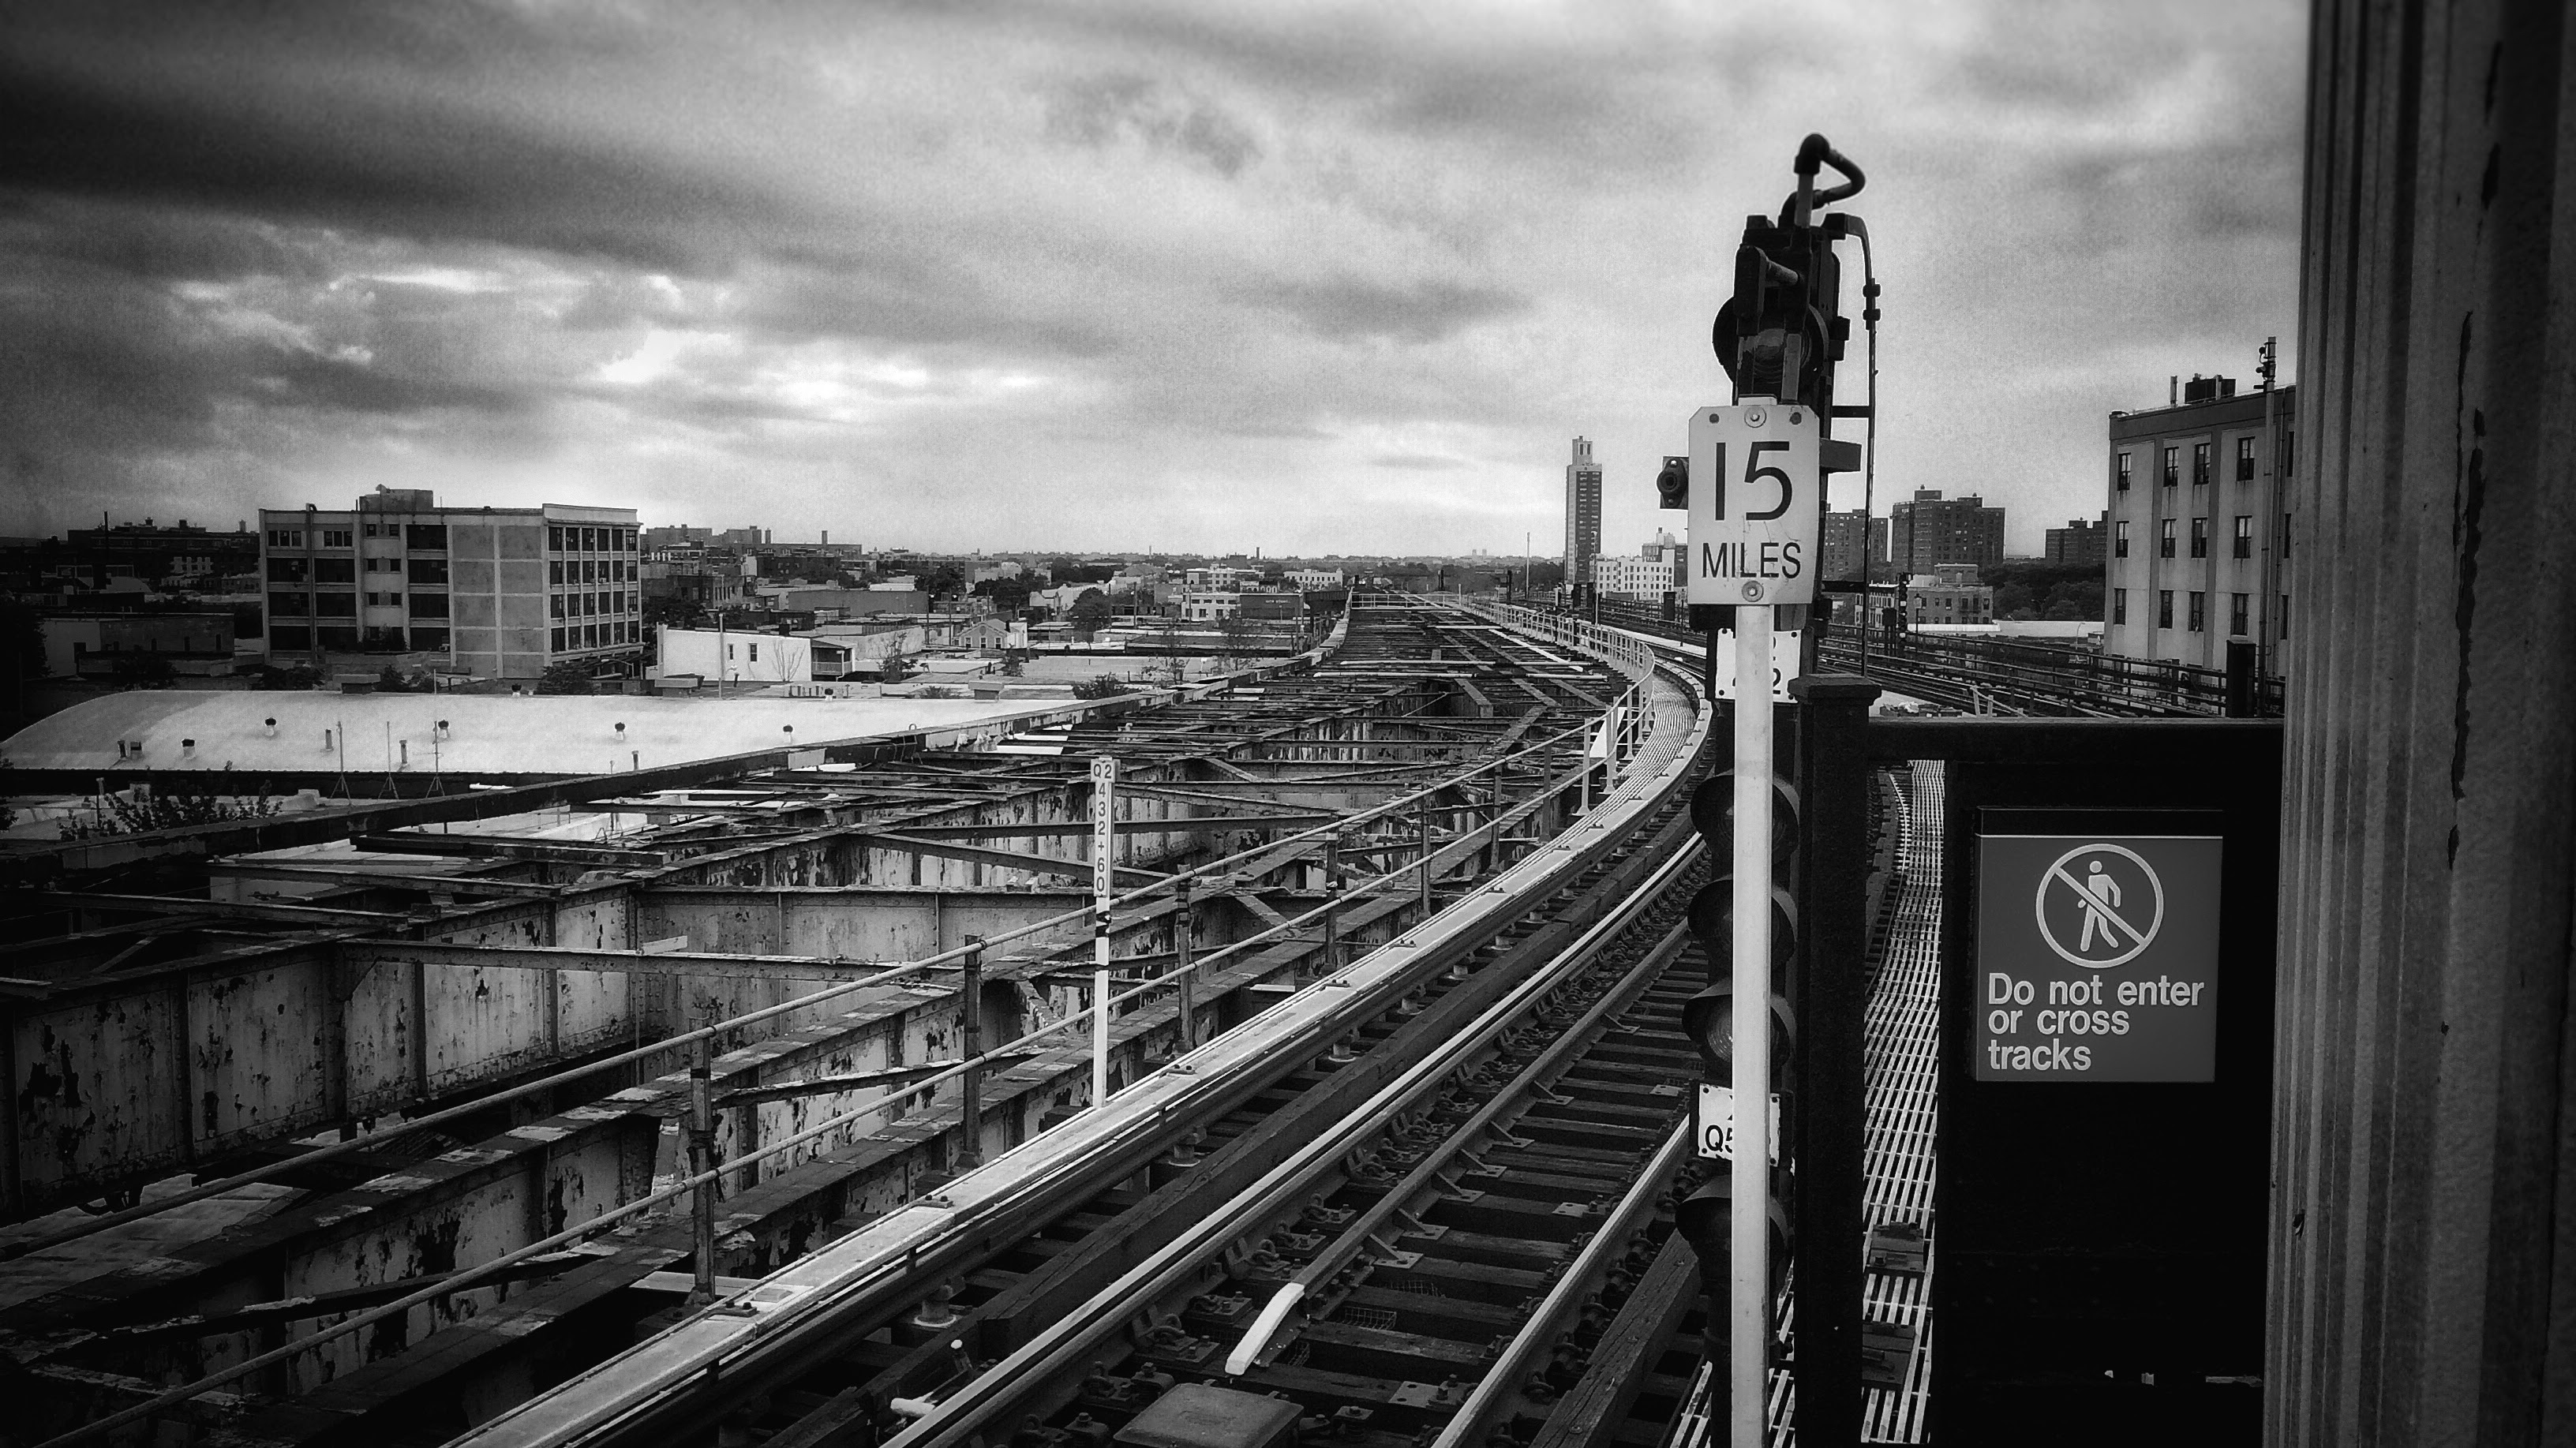
black and white, track, road, bridge, skyline, street, photography, city, new york, new york city, cityscape, travel, subway, transportation, transport, landmark, darkness, black, monochrome, public transport, shape, metropolis, urban area, monochrome photography, human settlement